USC Trojans

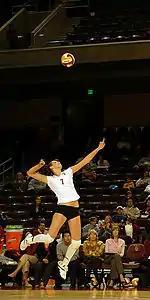
USC Women of Troy Volleyball team.

George Toley (1954–80) guided the Trojans for 26 years before resigning during the 1980 season. His career record was 430-92-4 (.821) with 10 NCAA titles. Dick Leach succeeded Toley and posted a 535-133 (.801) mark in 23 years. His 1991, 1993, 1994 and 2002 teams won the NCAA tourney (his 2002 No. 11-seeded Cinderella team was the lowest seed ever to win the NCAA title and did so a month after Leach announced his retirement) and 8 of his other teams finished fourth or better. He was succeeded by ex-Pepperdine, Fresno State and Long Beach State coach Peter Smith for the 2003 season. His 2009, 2010, 2011, 2012 and 2014 teams have won the National Championship.